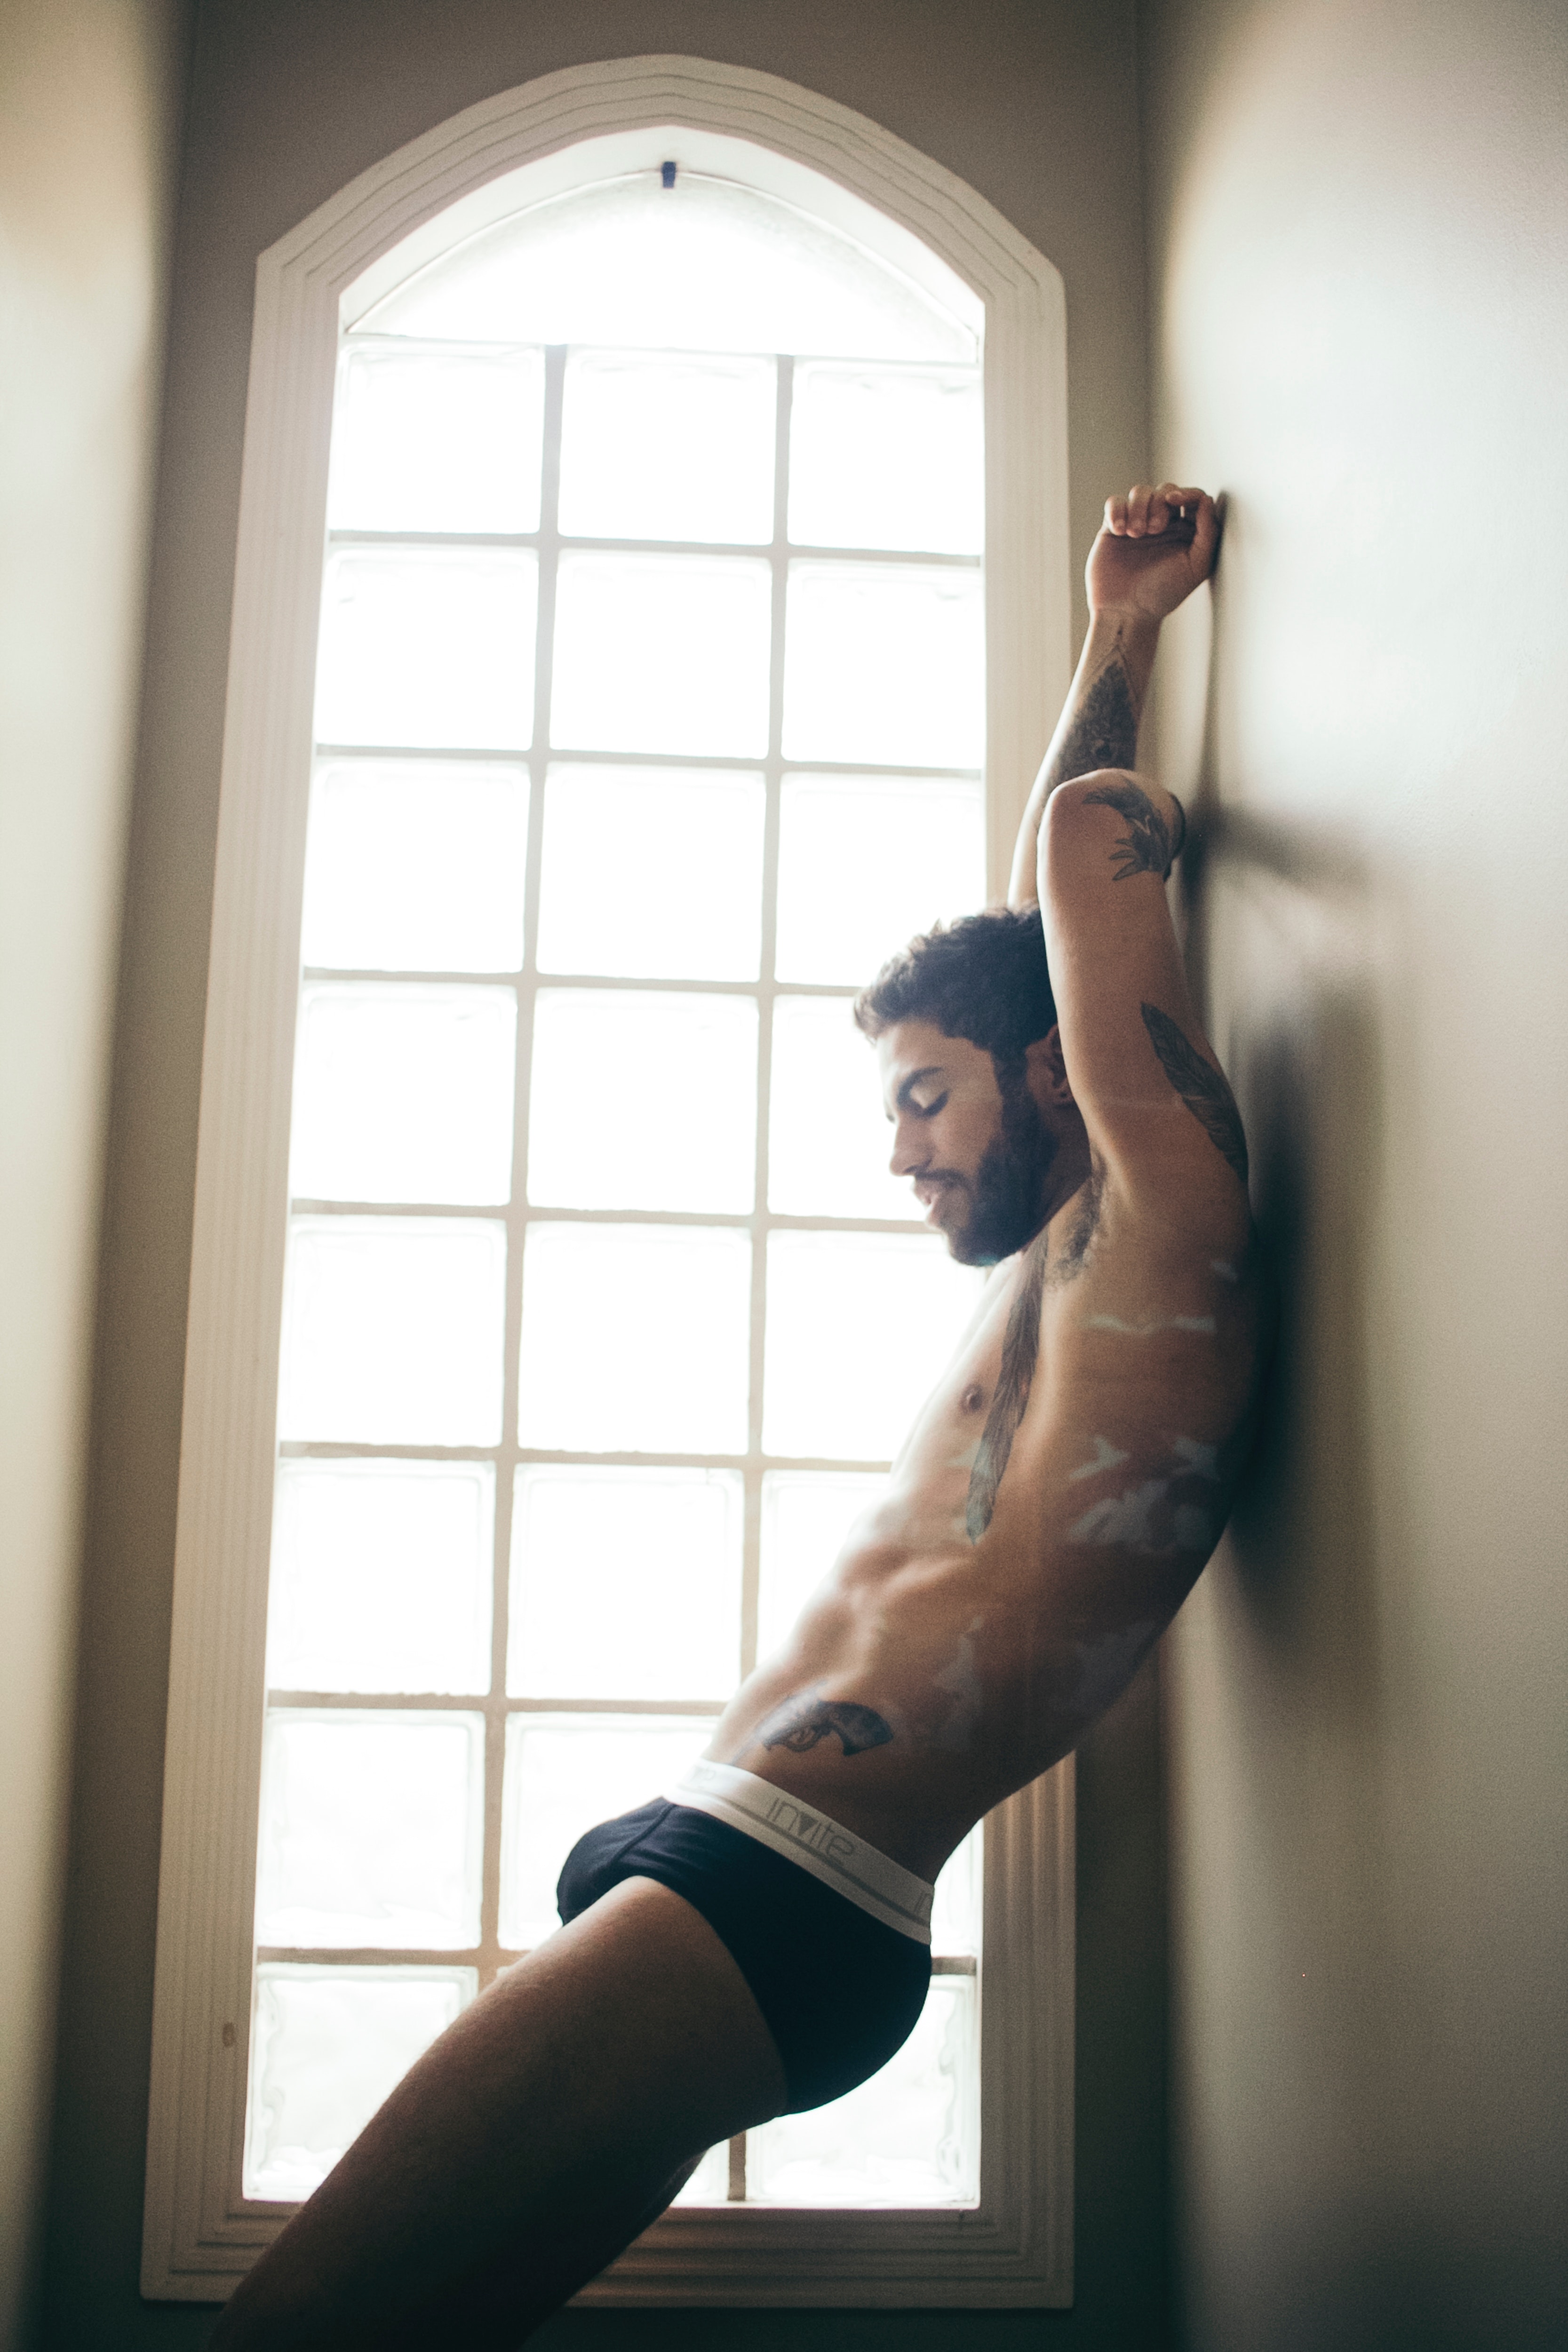
Barechested, muscle, arm, standing, leg, physical fitness, shoulder, room, joint, elbow, human body, knee, photography, hand, model, stretching, abdomen, human leg, performance, window, chest, stomach, tattoo, undergarment, thigh